STS-117

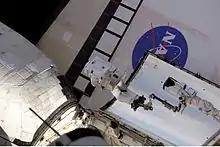
Astronaut John Olivas moves toward "Atlantis" port OMS pod.

Flight day 6 saw mission specialists Patrick Forrester and Steven Swanson perform the second of four planned spacewalks. The main task of the spacewalk was to prepare the Solar Alpha Rotary Joint (SARJ) between the S3 and S4 Truss segments for rotation. The two spacewalkers and their crew mates were awakened at 13:08 UTC to begin the day's activities.